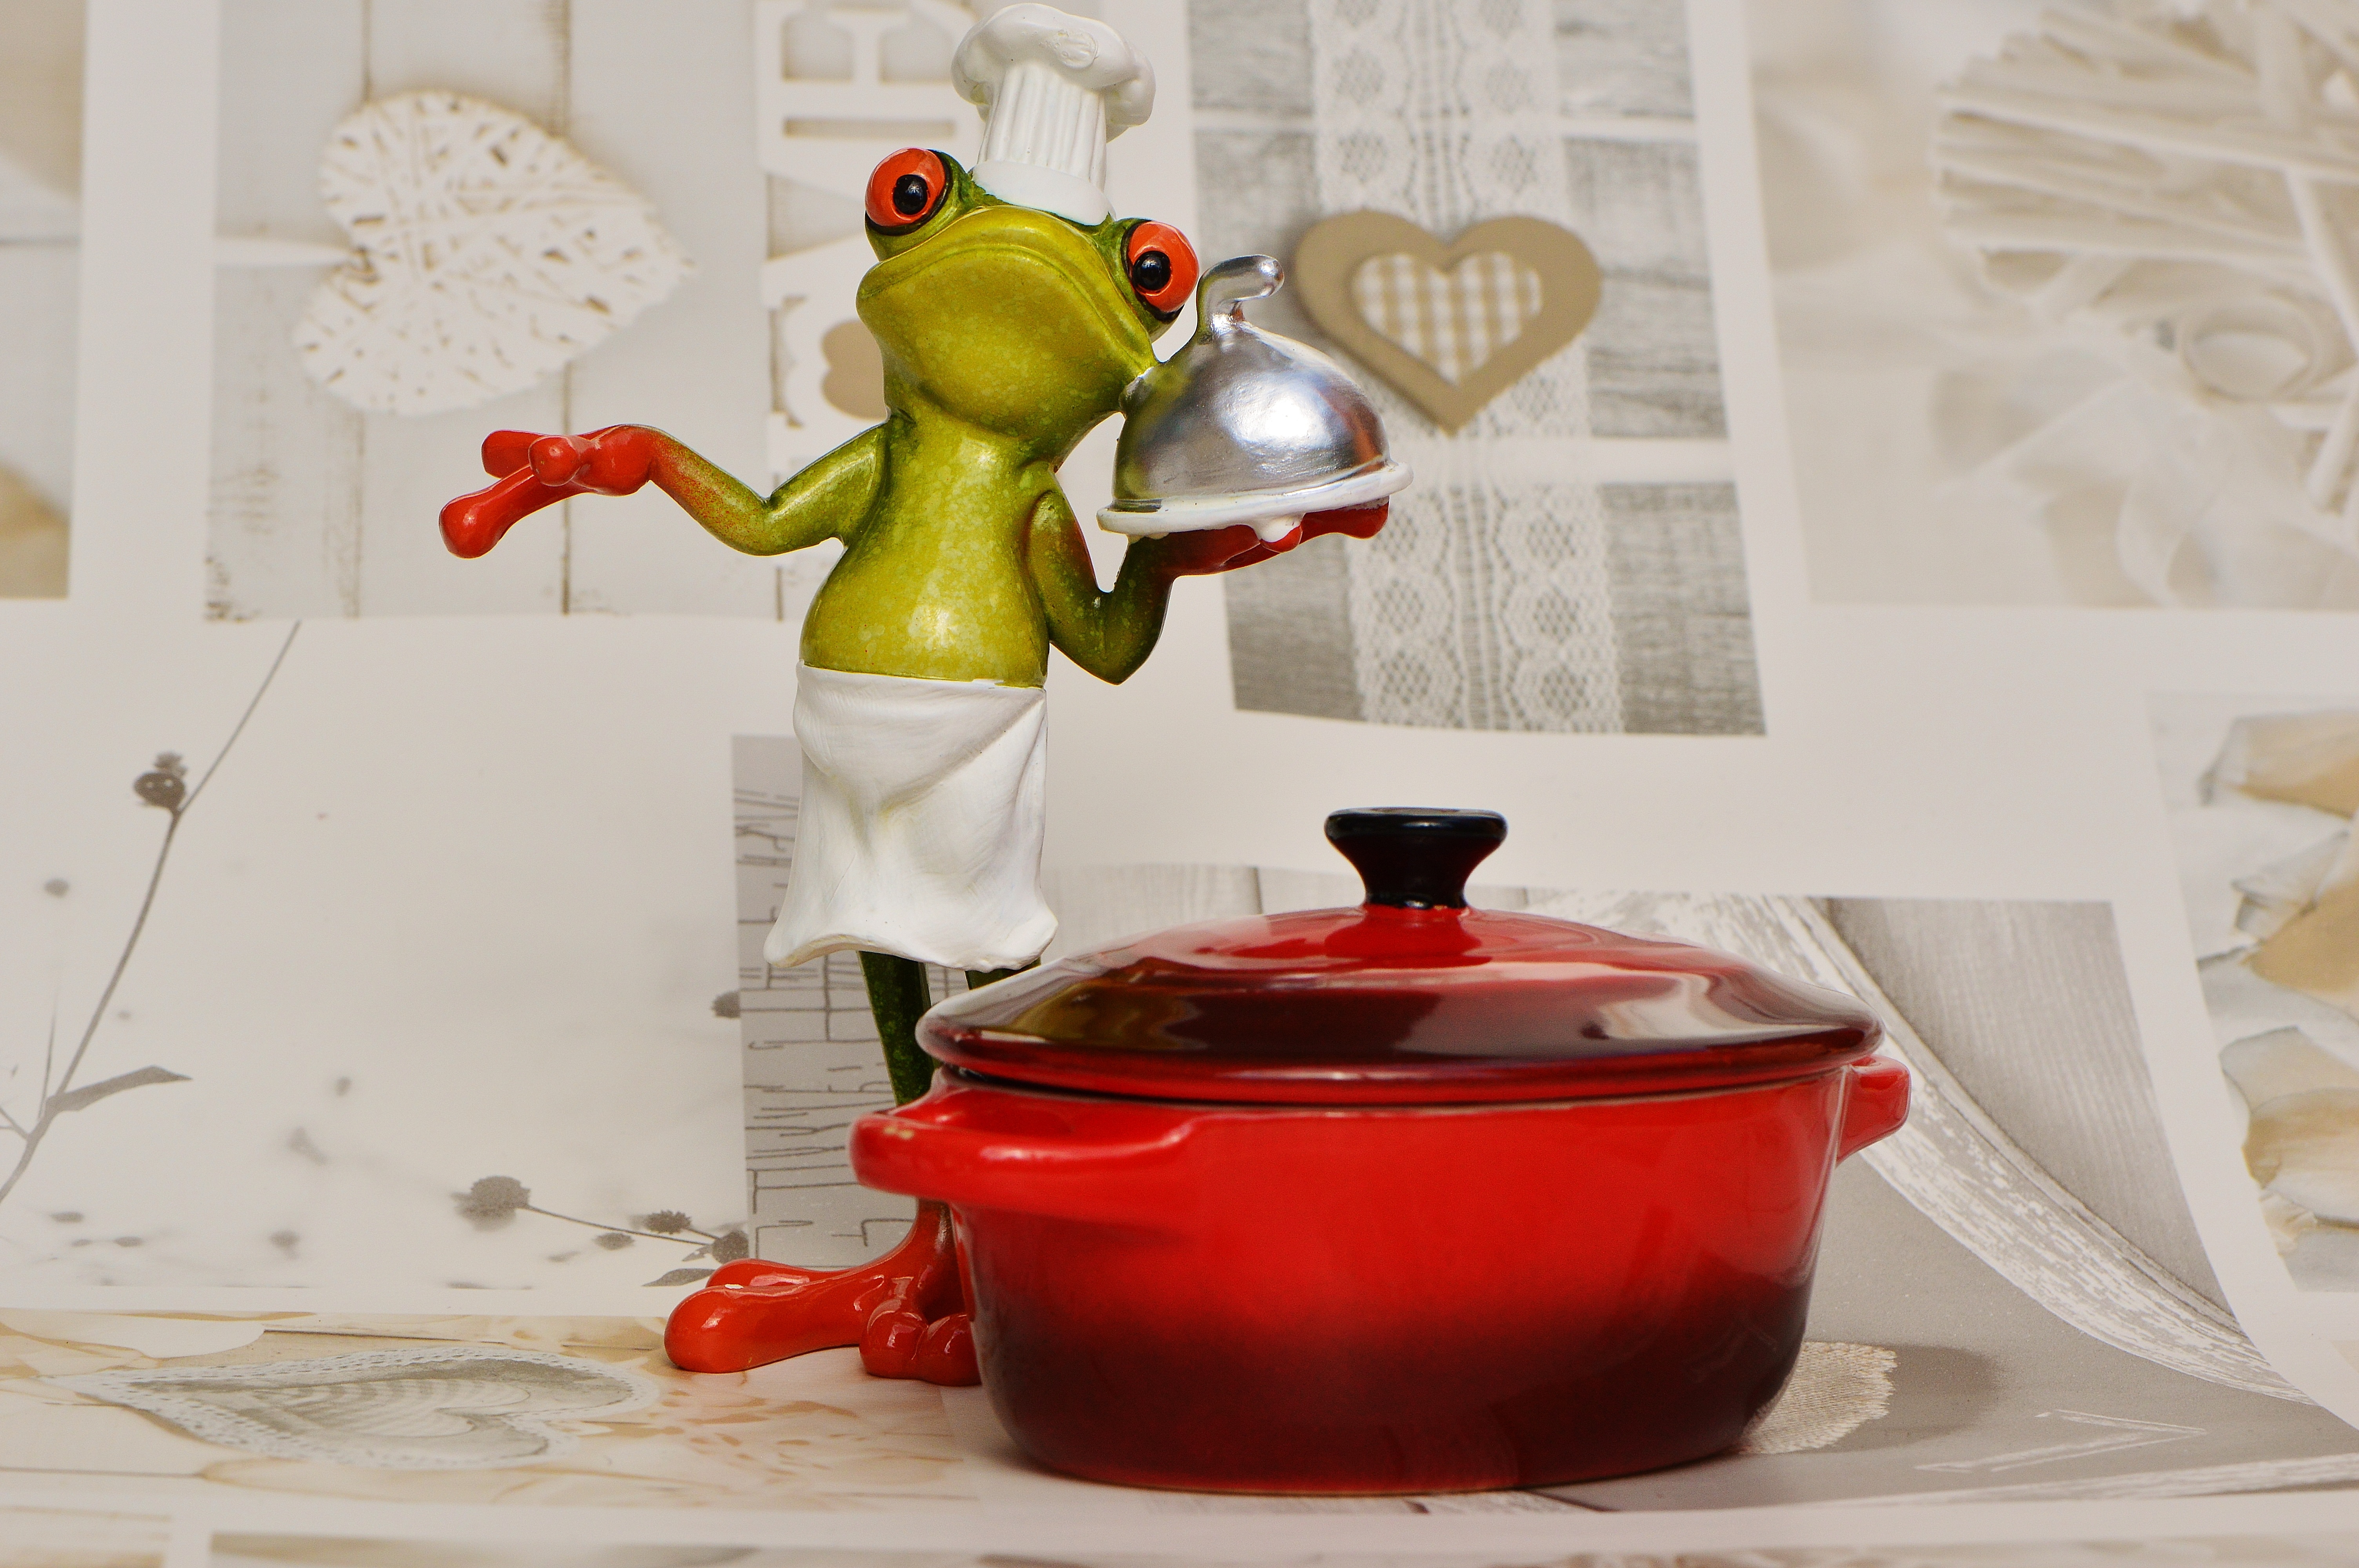
sweet, cute, food, red, cooking, ceramic, kitchen, frog, gourmet, eat, preparation, funny, frogs